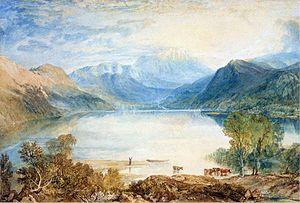
""" I Wandered Lonely as a Cloud "" est un poème lyrique de William Wordsworth, c'est son œuvre la plus célèbre.